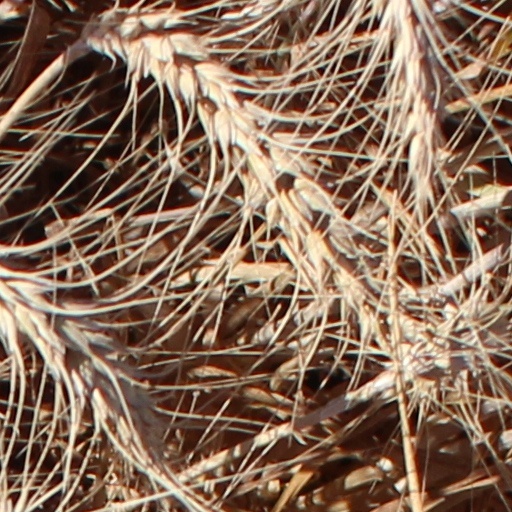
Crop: wheat